Gulf Canada

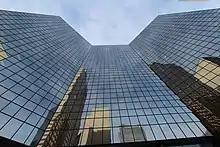
Gulf Canada Square in Calgary, the company's headquarters after 1980

In late 1985 Chevron Corporation, which had the previous year purchased Gulf Oil, Gulf Canada's parent company, announced a series of transactions for the sale of its shares in Gulf Canada. This was done in part to fulfill promises to the Canadian government as part of its approval for Chevron's purchase of Gulf Canada. In August 1985, Gulf Canada bought 90% of Abitibi-Price from the Montreal-based Reichmann family at the same time as the Reichmann's Olympia and York Developments bought 49.9% of GC from Chevron Corp. At the time, the $2.2 billion takeover was the largest corporate takeover in Canadian history. O&Y later purchased the remaining production, refining, and distribution assets through its new wholly owned subsidiary, Gulf Canada Corporation (GCC). At the time of purchase, GCC owned 2,500 service stations across Canada, was the third-largest oil producer and sixth-largest gas producer in the country, owned three Canadian refineries outright and has a half interest in a fourth, was also active in the Hibernia oil field off Newfoundland and in the Beaufort Sea in the Arctic.